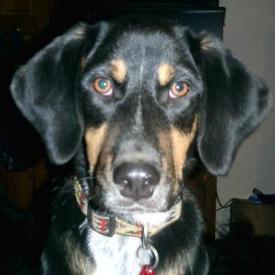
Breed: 225-n000062-black_and_tan_coonhound